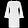
Label: Dress